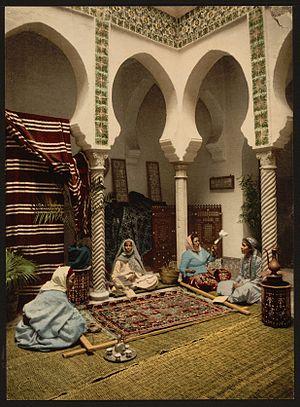
La casbah d'Alger, communément appelée la Casbah, correspond à la vieille ville ou médina d'Alger, capitale de l'Algérie, dont elle forme un quartier historique inscrit au patrimoine mondial de l'humanité de l'Unesco depuis 1992. Administrativement, elle est située dans la commune de Casbah, au sein de la wilaya d'Alger.